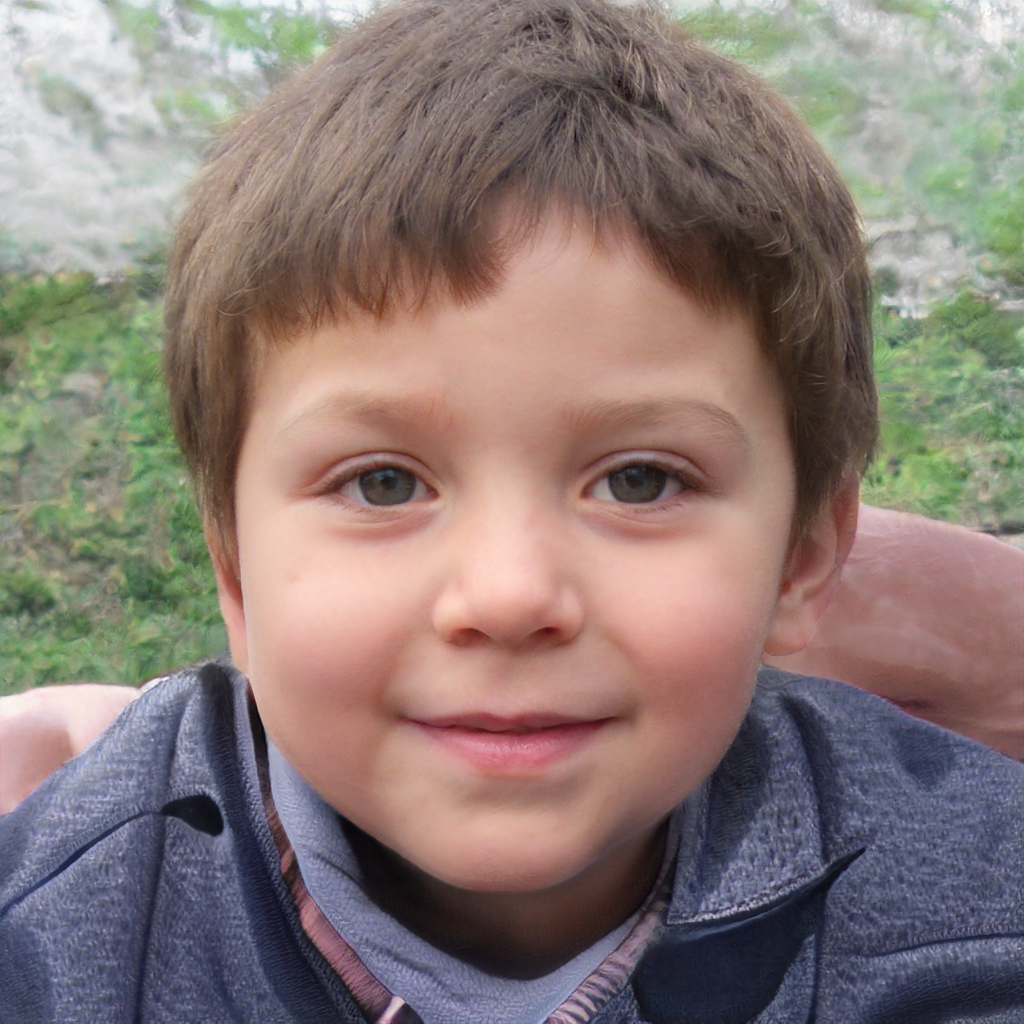
Label: Colored